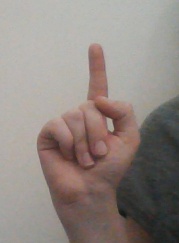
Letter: bb